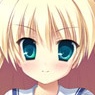
Portrait style: Anime Portrait